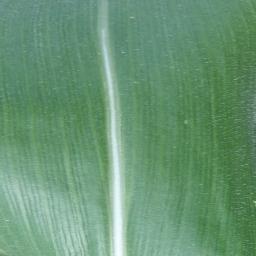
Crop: corn
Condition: (maize)_healthy